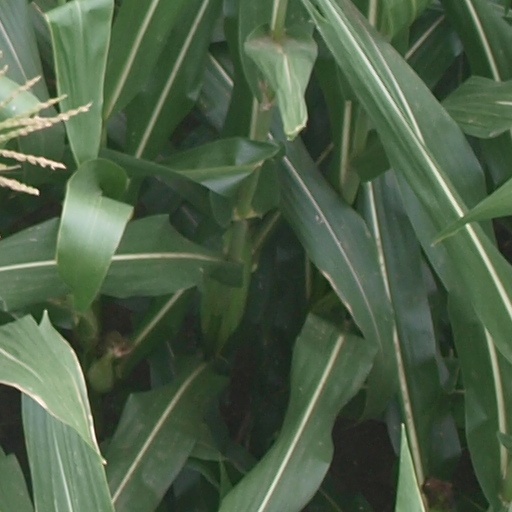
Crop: maize; corn